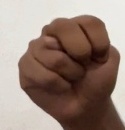
ASL sign: N